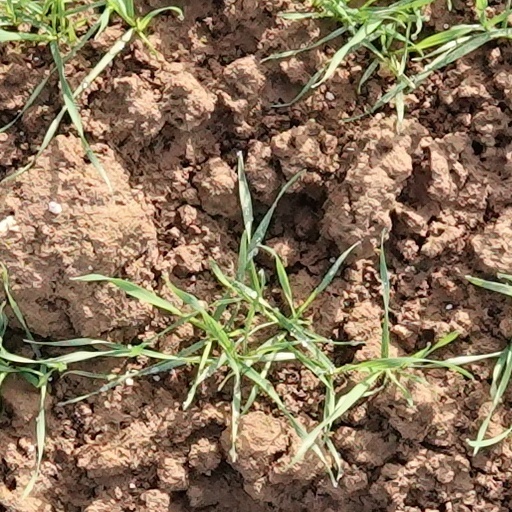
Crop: wheat